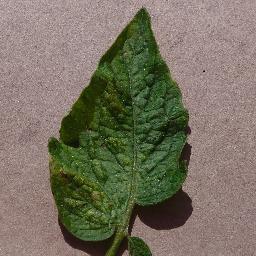
Label: Tomato___Spider_mites Two-spotted_spider_mite